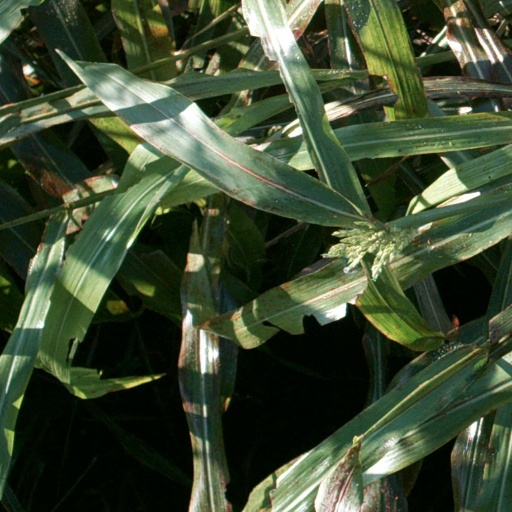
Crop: sorghum